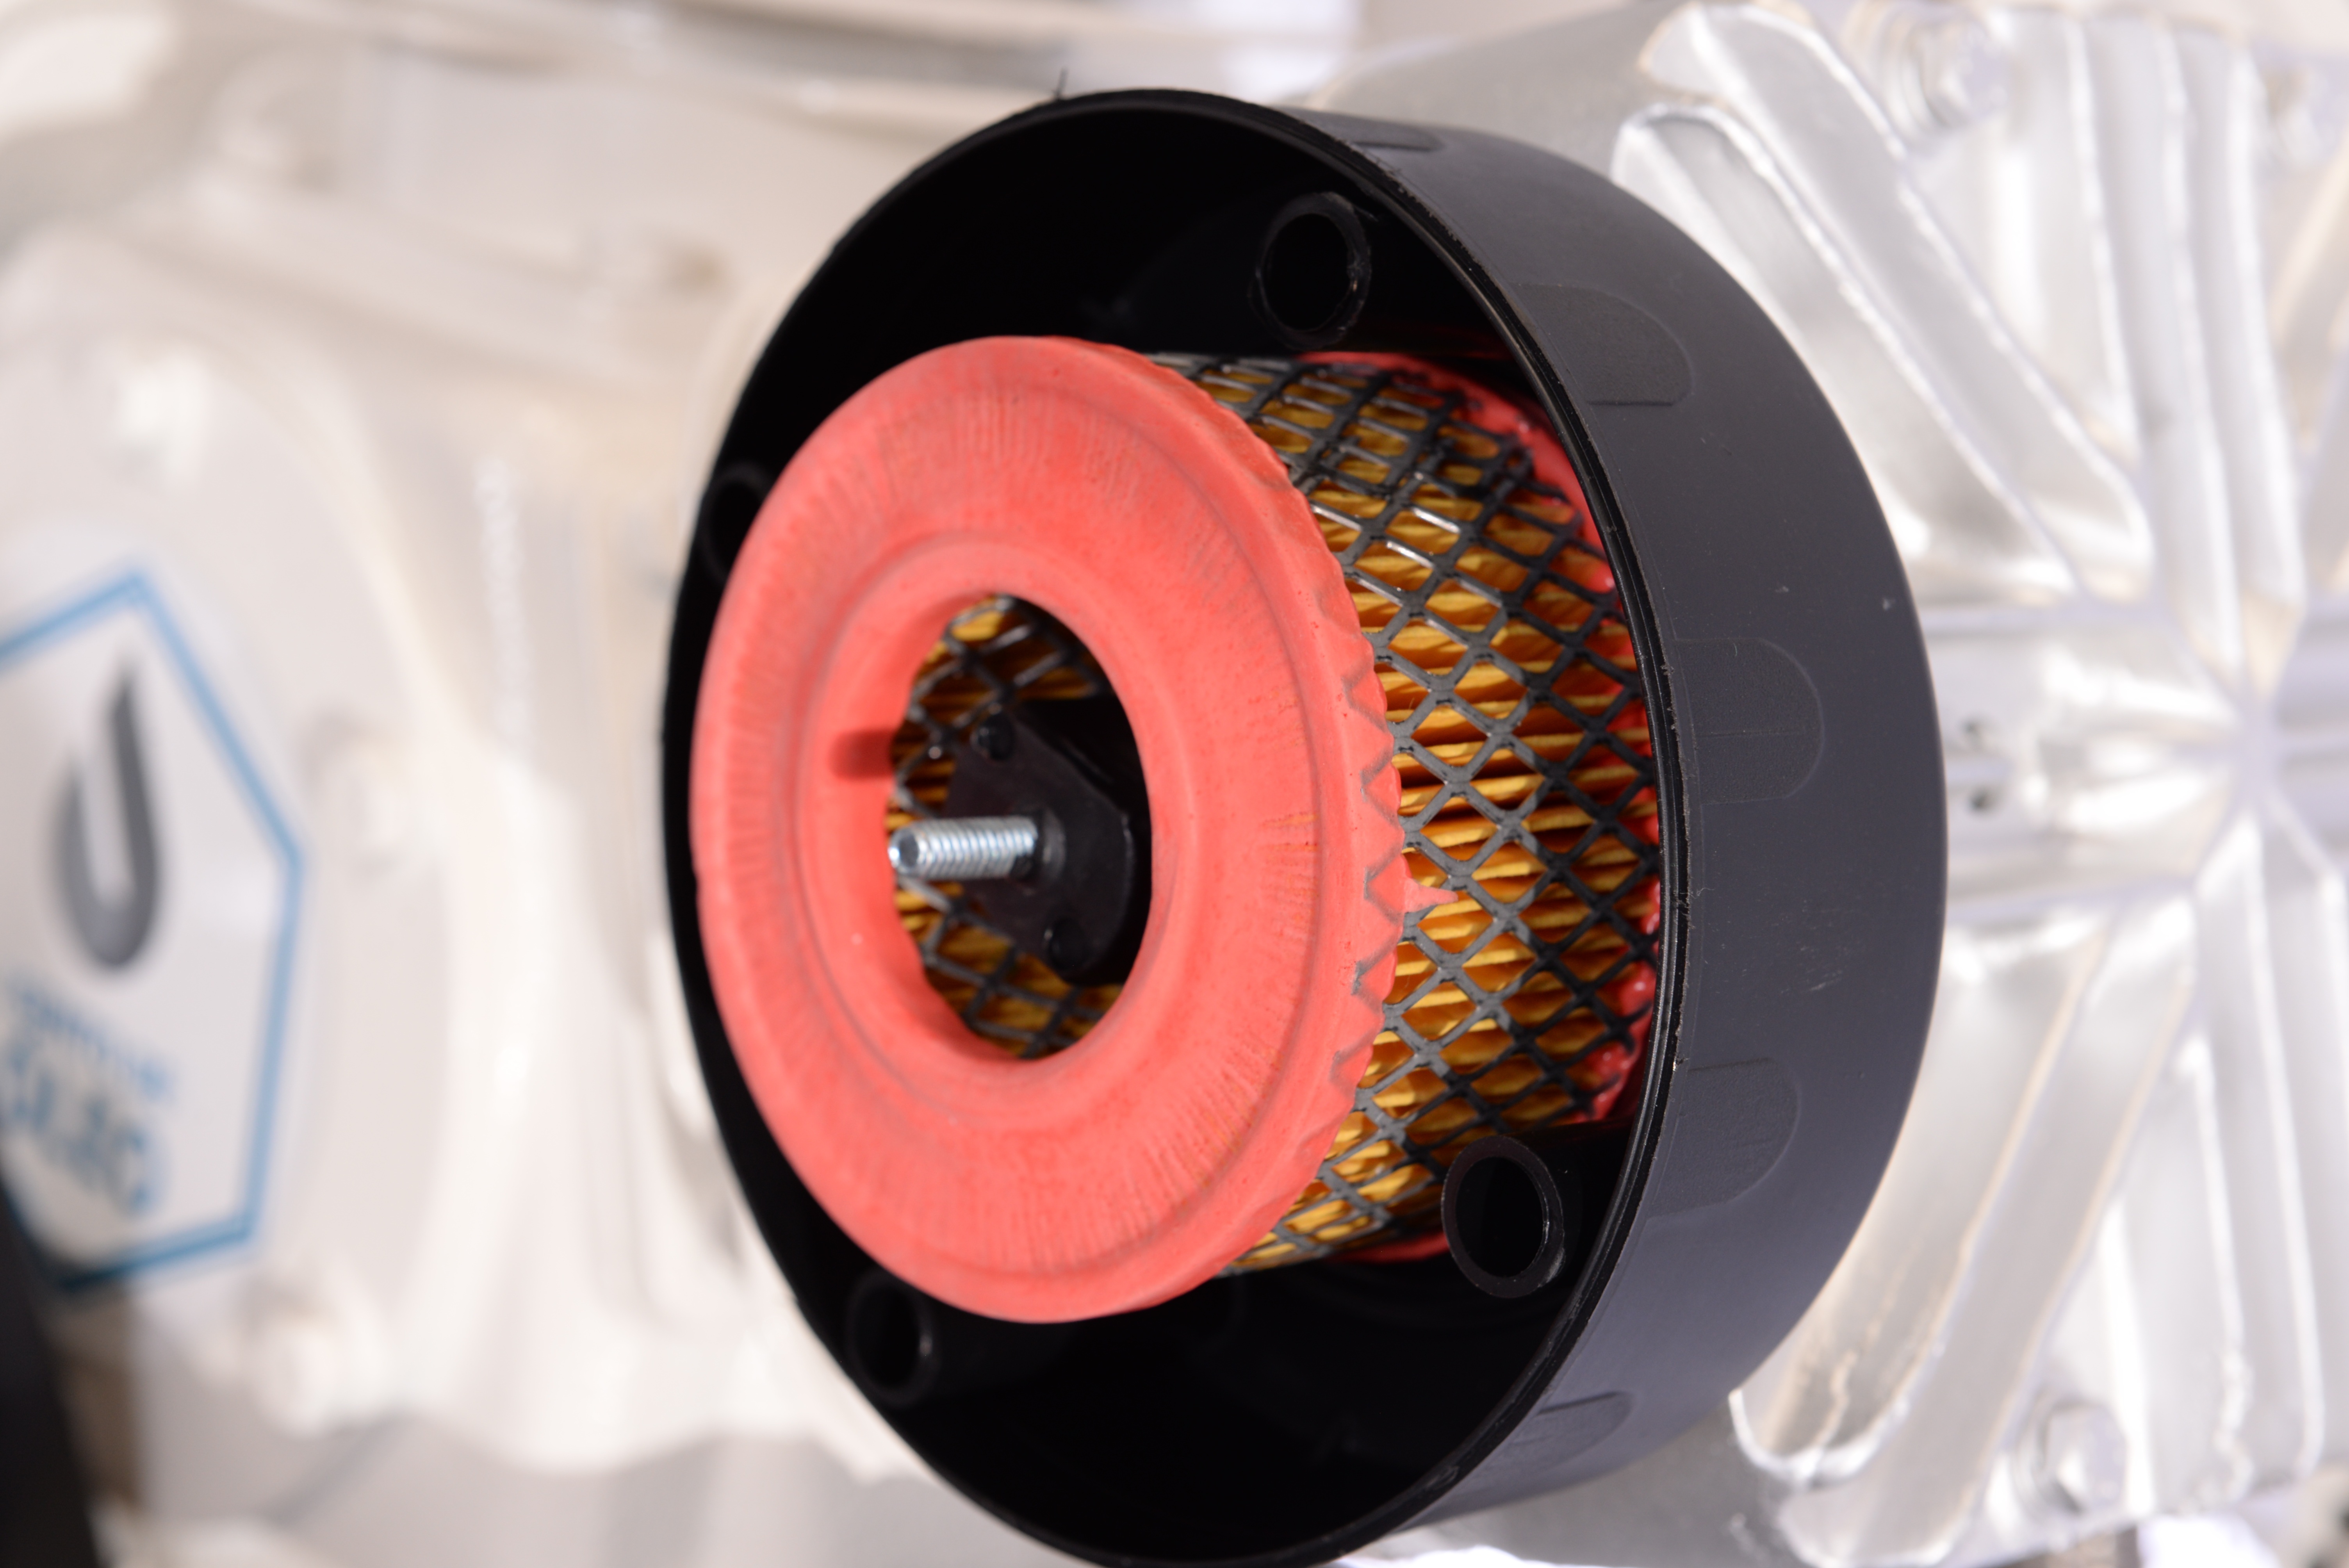
wheel, spoke, tire, product, rim, filter, compressed air, compressor, auto part, air compressor, oil free, automotive tire, aircraft engine